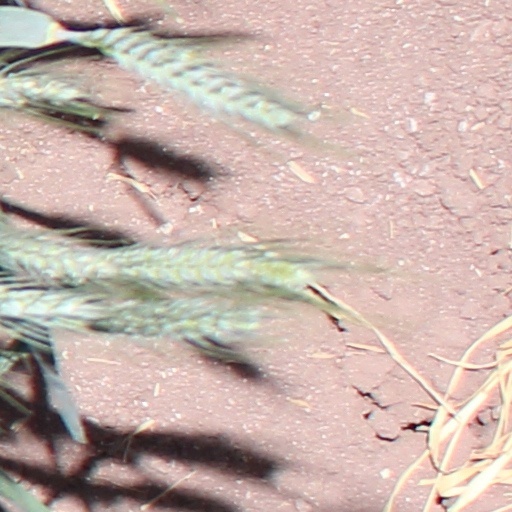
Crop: wheat